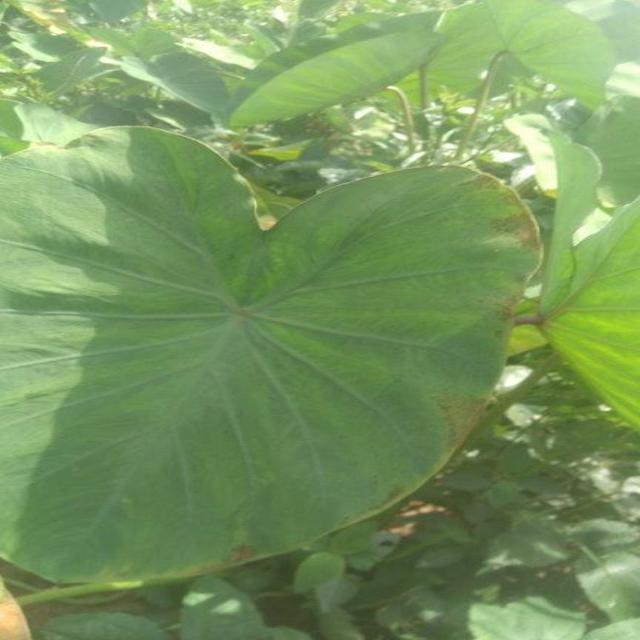
Label: Early_Blight